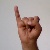
The image shows a hand gesture representing the letter 'I' in Indian Sign Language.